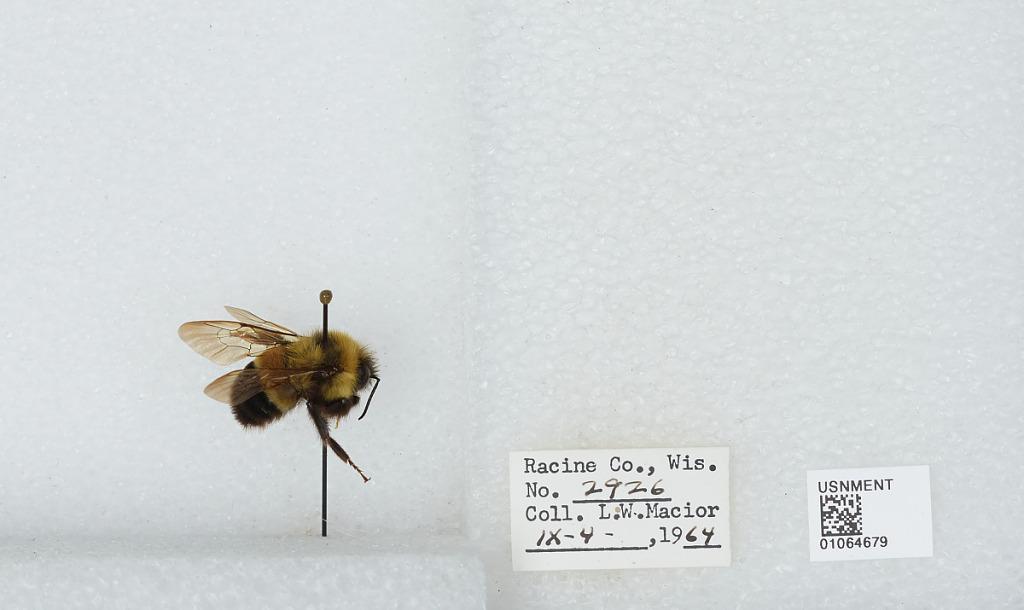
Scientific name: Bombus (Bombus) affinis Cresson
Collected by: L. Macior
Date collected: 1964-9-4
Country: United States
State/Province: Wisconsin
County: Racine
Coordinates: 42.78, -87.76